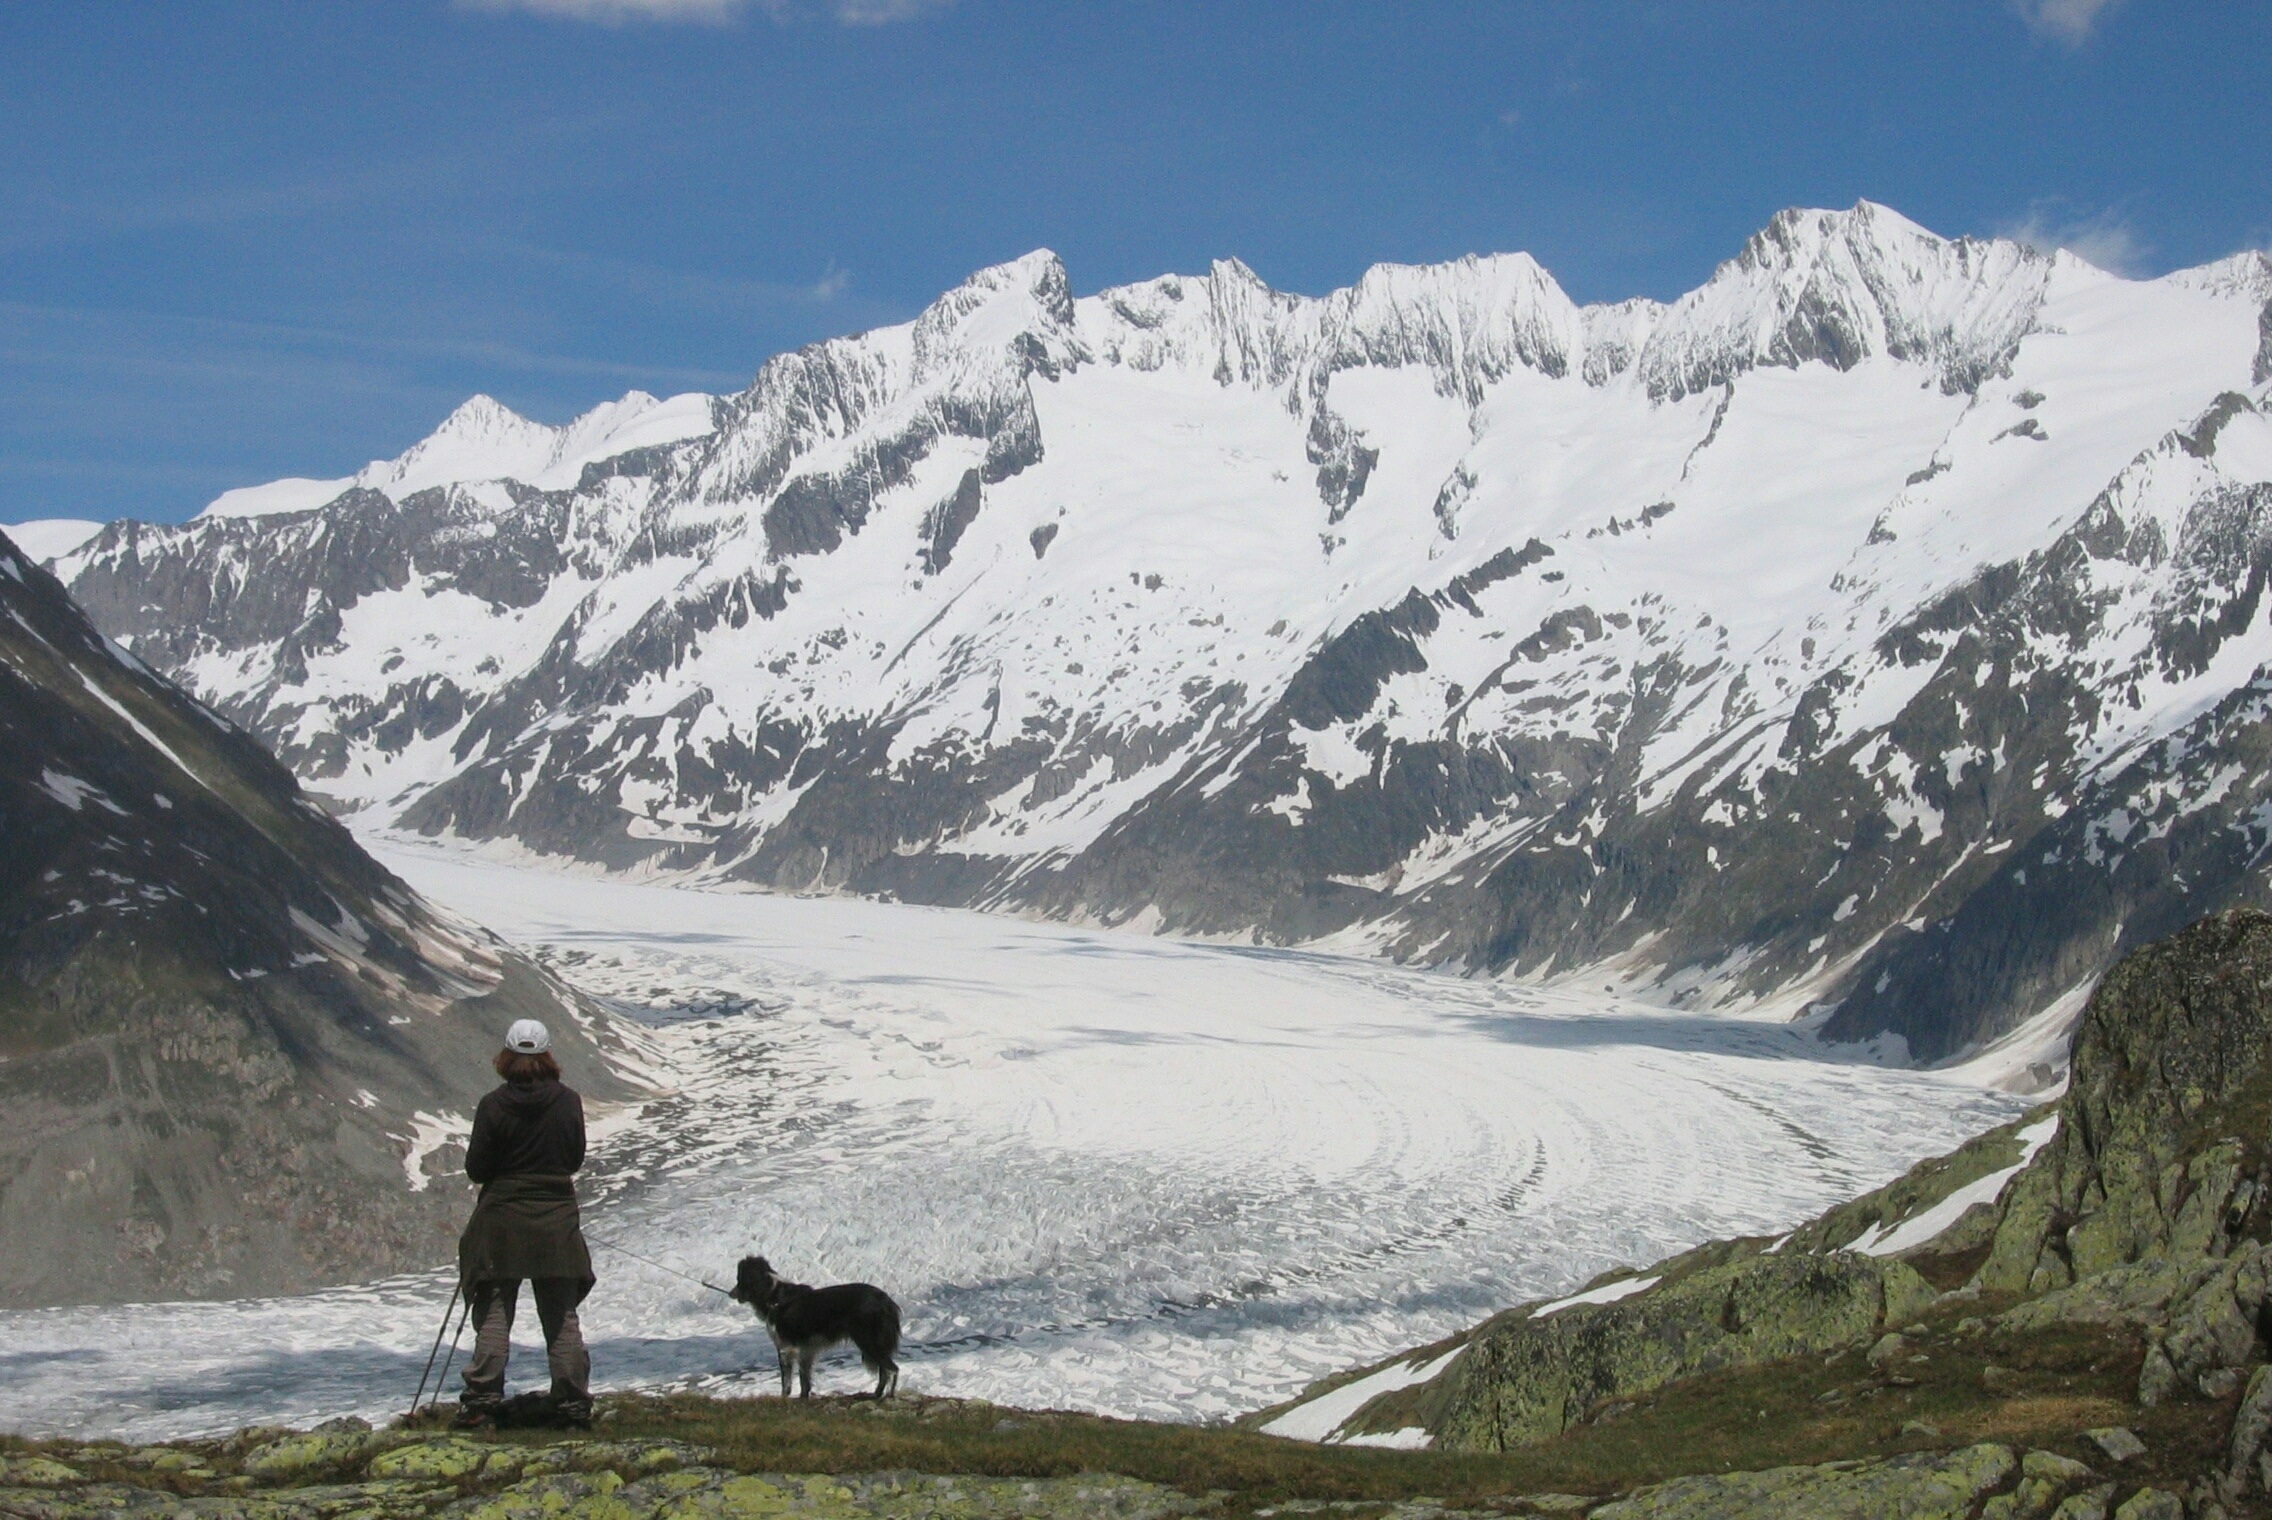
landscape, walking, mountain, snow, adventure, view, valley, mountain range, glacier, fjord, ridge, summit, alps, plateau, switzerland, fell, cirque, moraine, landform, mountain pass, geographical feature, mountainous landforms, glacial landform, geological phenomenon, d aletsch glacier, woman with a dog